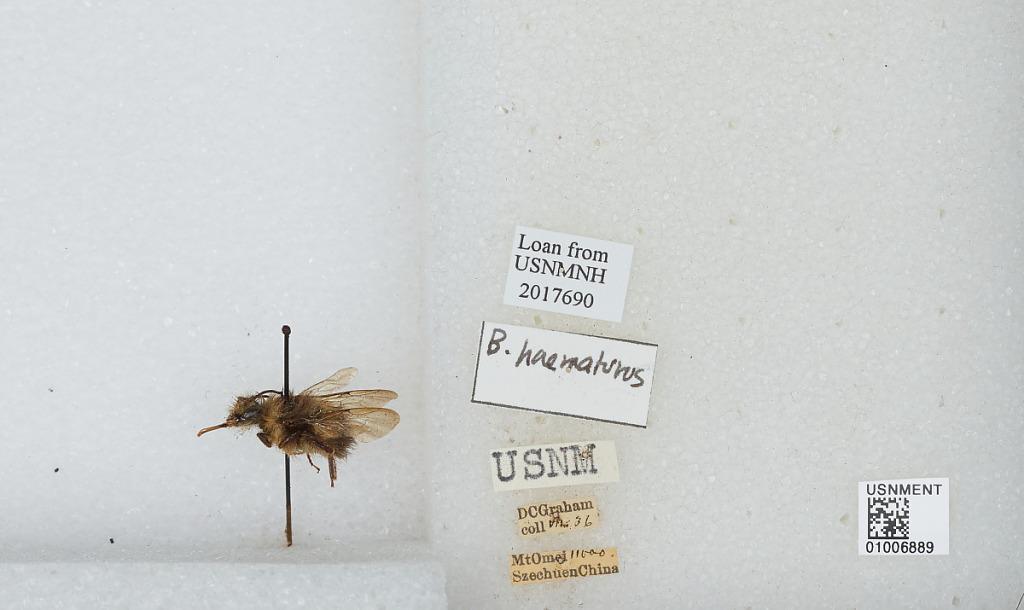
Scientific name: Bombus (Pyrobombus) haematurus Kriechbaumer
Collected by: D. Graham
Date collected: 1936-7-
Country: China
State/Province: Sichuan
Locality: Mount Emei
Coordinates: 29.5197, 103.332